Godefroy Engelmann

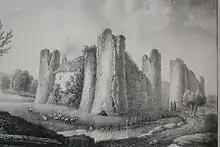
Godefroy Engelmann, "Courcy Castle", lithograph, 1826

Godefroy Engelmann was born in 1788 in Mühlhausen, a small town near the France/Switzerland/Germany border. At the time of his birth Mulhouse was a free German republic associated with the Swiss Confederation, but was annexed by France 10 years later. He died in that same town in 1839, from a tumor in his neck.